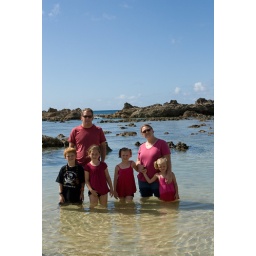
WE actually just happened upon this beach and could not resist so we all went in clothes and all